Arthur William Wall

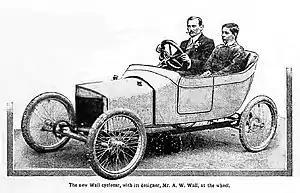

Arthur William Wall (born 21 October 1874) was an engineer in the field of motorised transport and inventor of the self-powered wheel in England in the early 20th century. He is best known for his creation of the self-powered wheel, the Wall Autowheel, which could be used to power a bicycle, but he was also the man behind Roc motorcycles and a tricar and four-wheel cyclecar. His main company was A. W. Wall Ltd, but he created several other companies (or subsidiaries) to compartmentalise his different activities, such as the Roc Gear Co, who supplied epicyclic gears to a significant number of manufacturers before WW1.